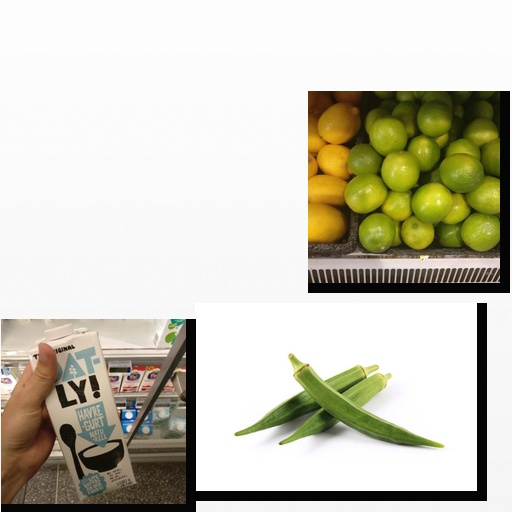
Food items: okra, oatghurt, lime